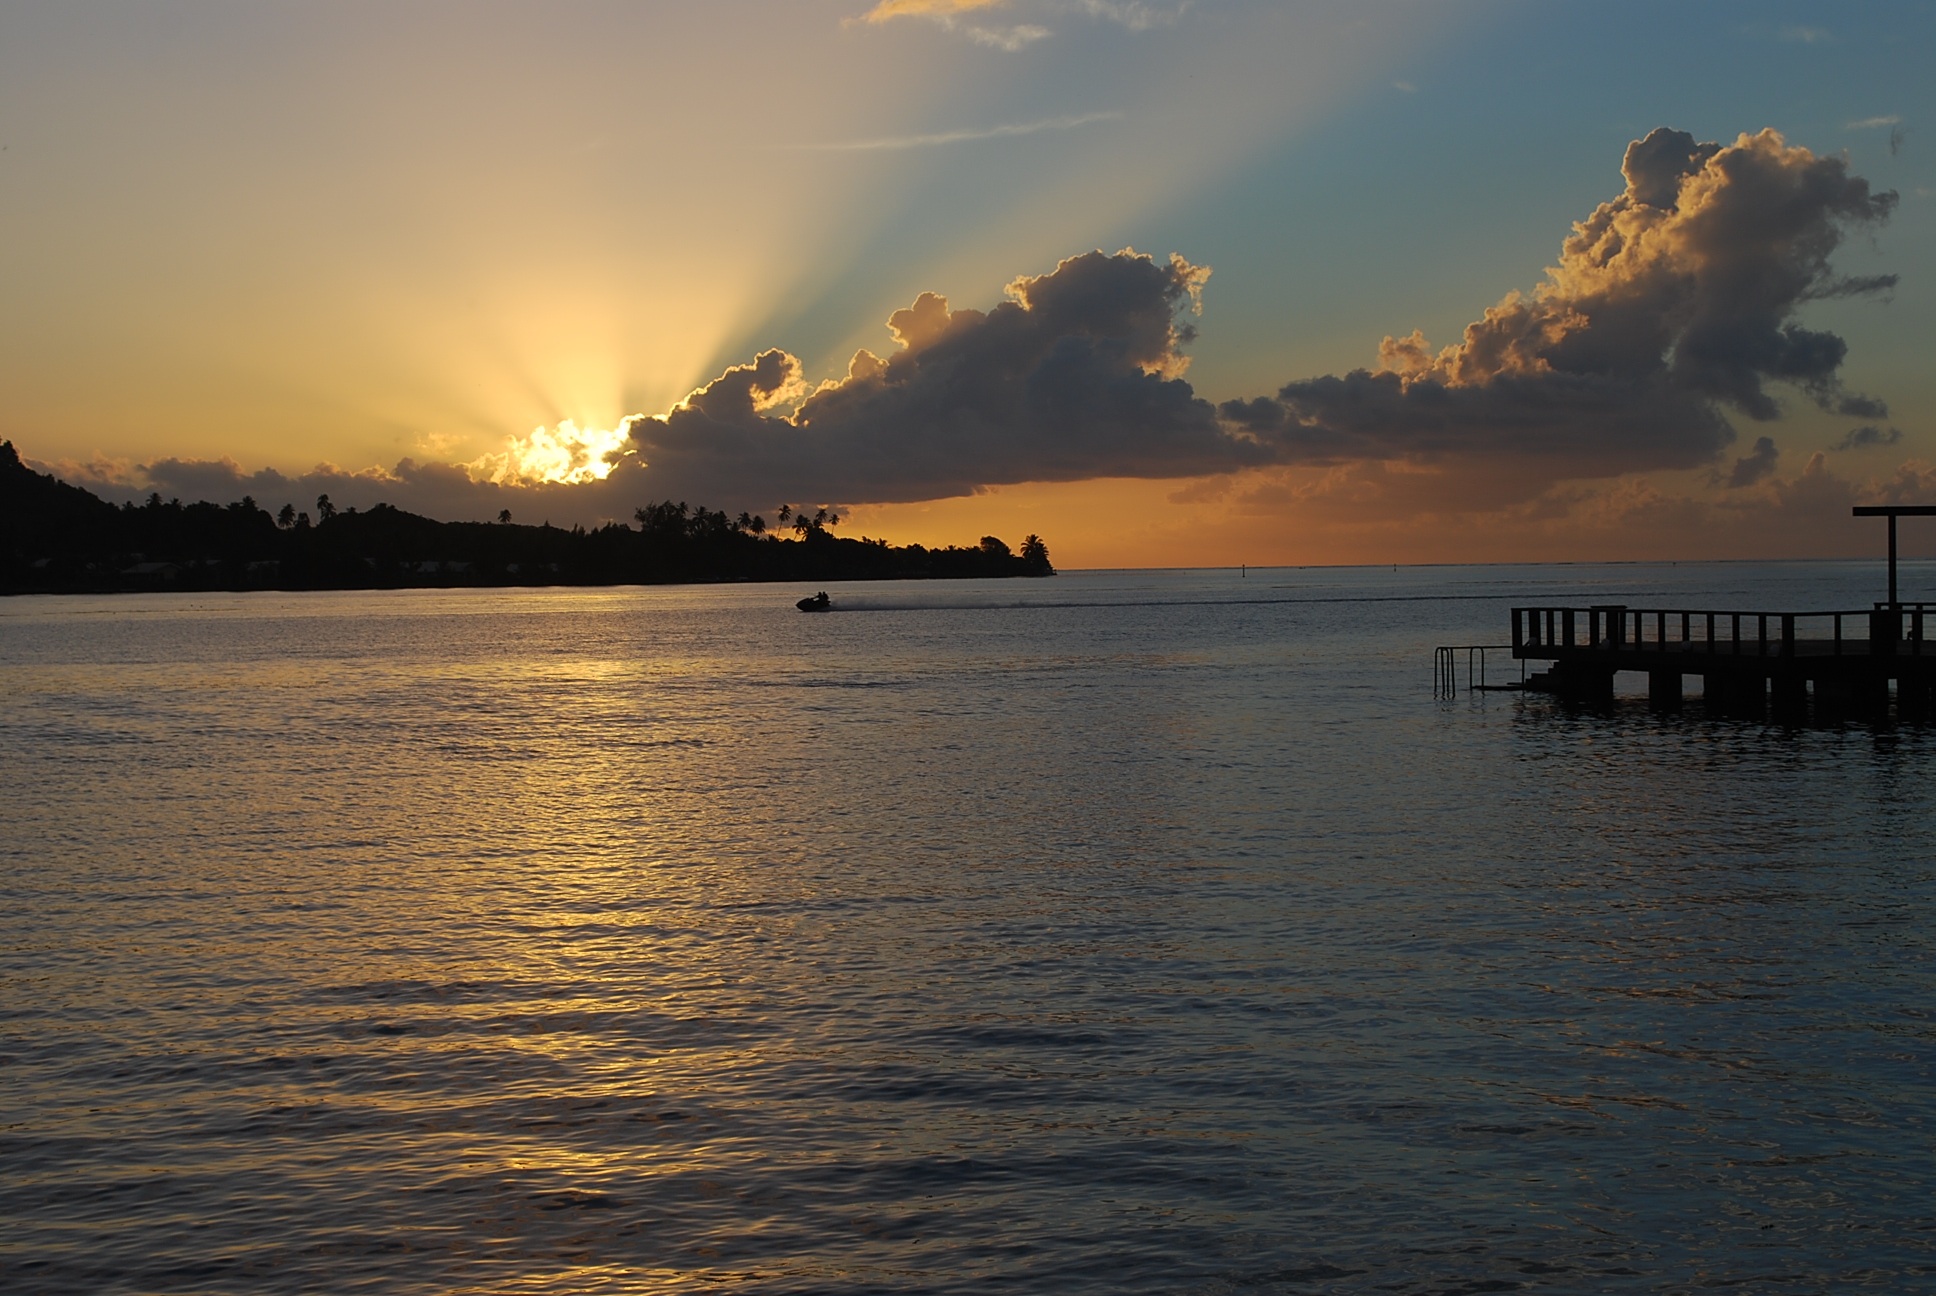
sea, coast, ocean, horizon, cloud, sky, sun, sunrise, sunset, sunlight, morning, shore, wave, lake, dawn, dusk, evening, reflection, bay, loch, afterglow